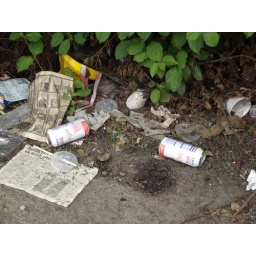
Marvellous.(Photo taken in Barking, at the base of a rather scary bridge over the North Circular Road.